Newport Girls' High School

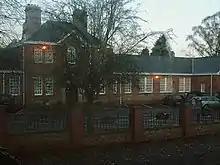
Newport Girls' High School

Until the establishment of Newport Girls' High School and despite the long-established Adams' Grammar School providing boys' education, the town and its satellite villages had no publicly-funded secondary education for girls. The County Education Committee of Shropshire County Council approved the design of what remains as the street facade of the school in 1920. This was designed by the Committee's architect George Henry Bailey (1856 or 1857-1930) who had practiced in London before moving to Shropshire in 1910. Its neo-Georgian front with white painted sash windows, stone window reveals and brick facing, alongside original wooden entrance doors and internal sky lantern in the main entrance hall, are comparable to other surviving commissions of this period, particularly surviving buildings at Wombridge Infants' School, Oakengates, Weston Rhyn Primary School (the brick later rendered), Maesbury Primary School (closed 2012), Walker Technical College (now residential) and Harlescott Junior School. The main facade were built using Lilleshall common bricks, with cornices of Lilleshall seconds red, although there was criticism within the Committee during building that these bricks were of insufficient quality and the same as being used in local coal mines. The builder A.H.Woodhouse of Hanwood, near Shrewsbury, was paid £12 000 and the building was first occupied in 1925.